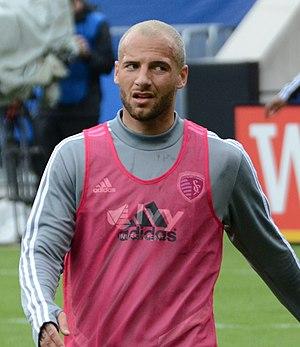
Yohan Croizet, né le 15 février 1992 à Sarrebourg en France, est un footballeur français. Il joue au poste de milieu offensif ou d'ailier au OH Louvain.